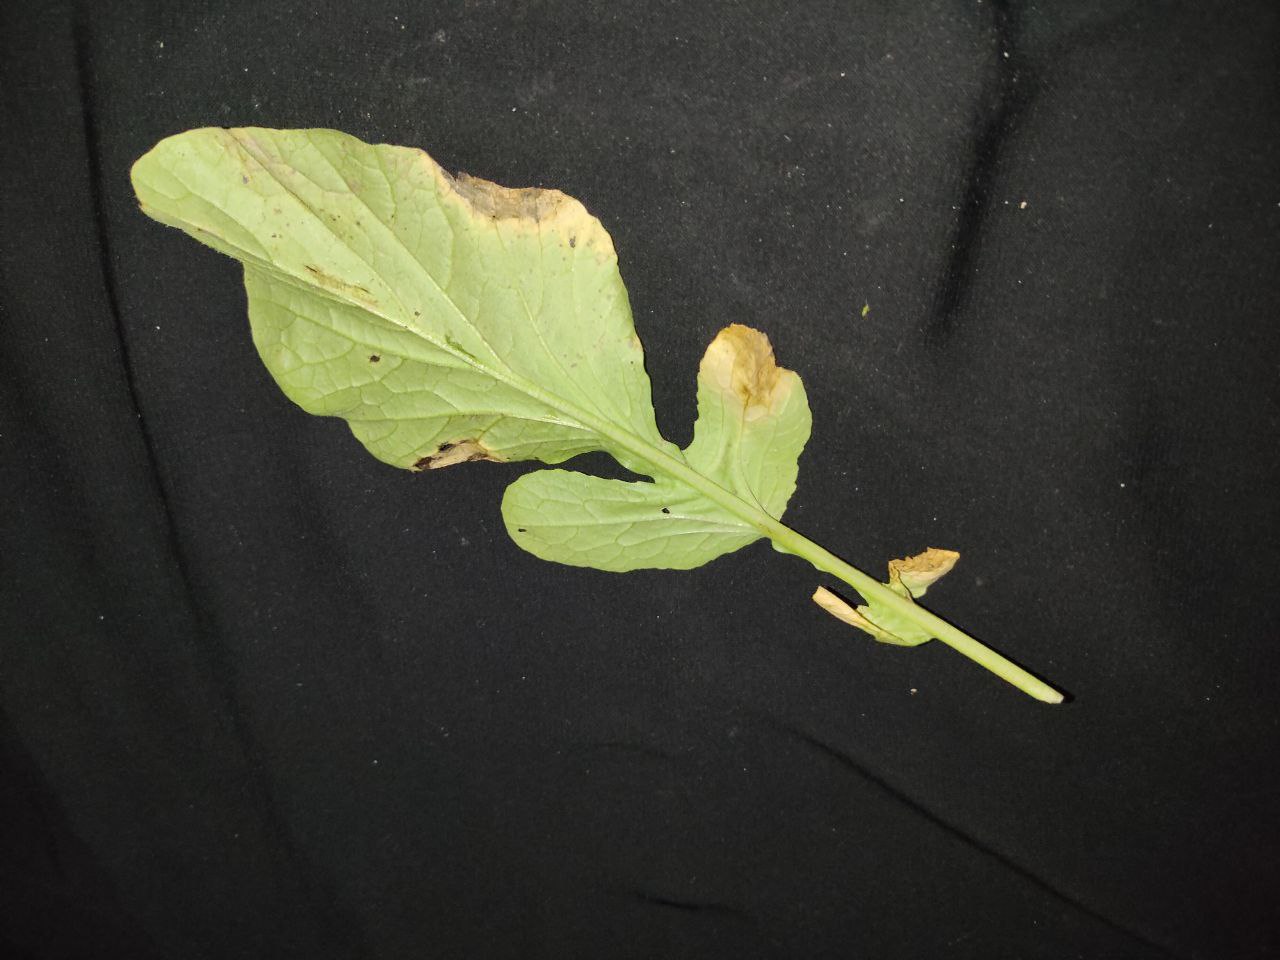
Label: Downey mildew